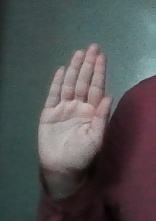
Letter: seen